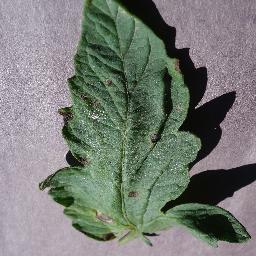
Label: Tomato___Early_blight